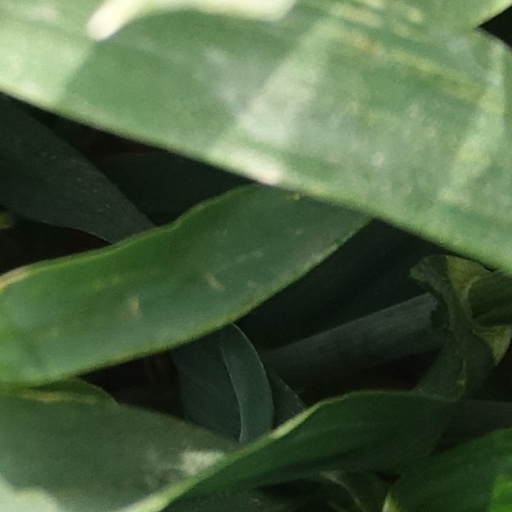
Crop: wheat